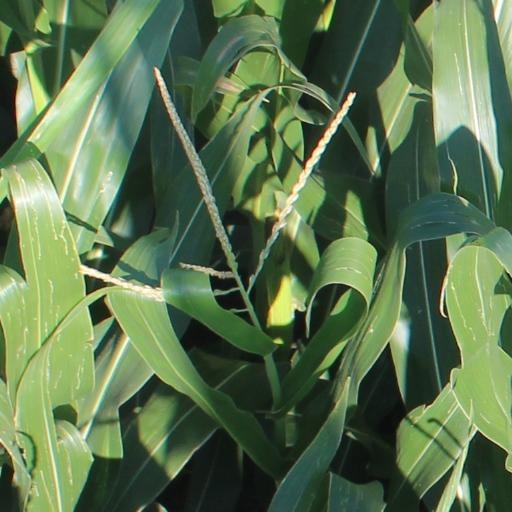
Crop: maize; corn